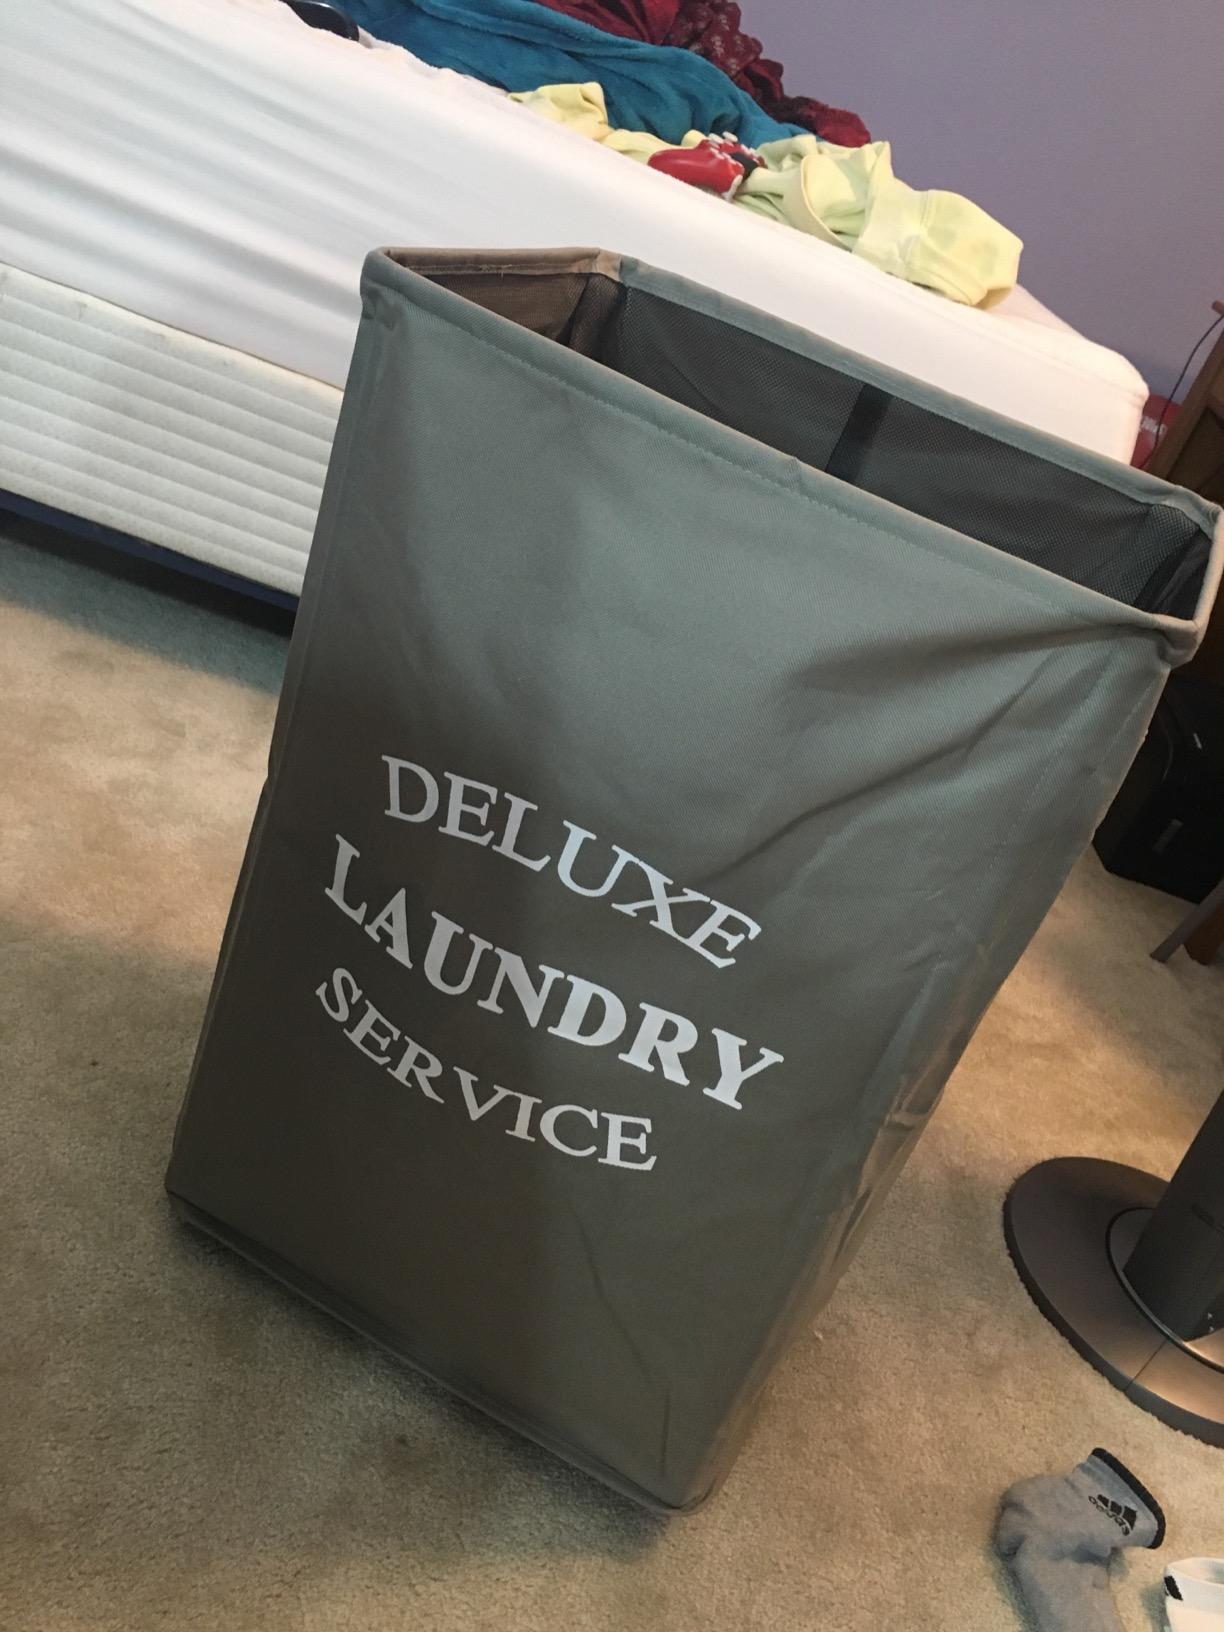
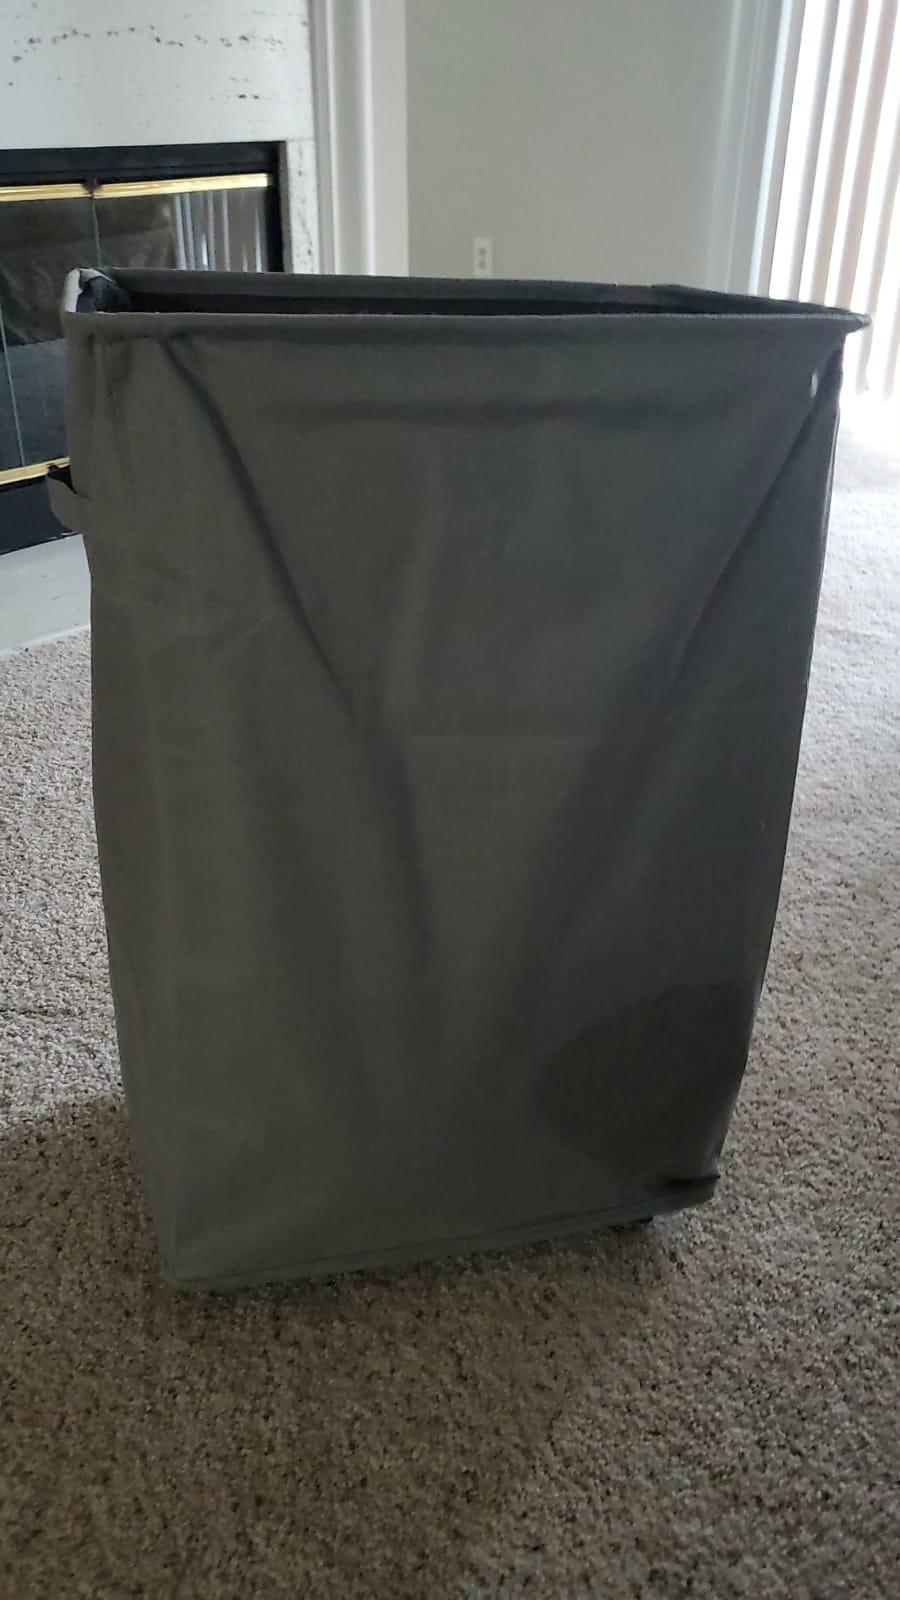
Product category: items_hamper
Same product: yes